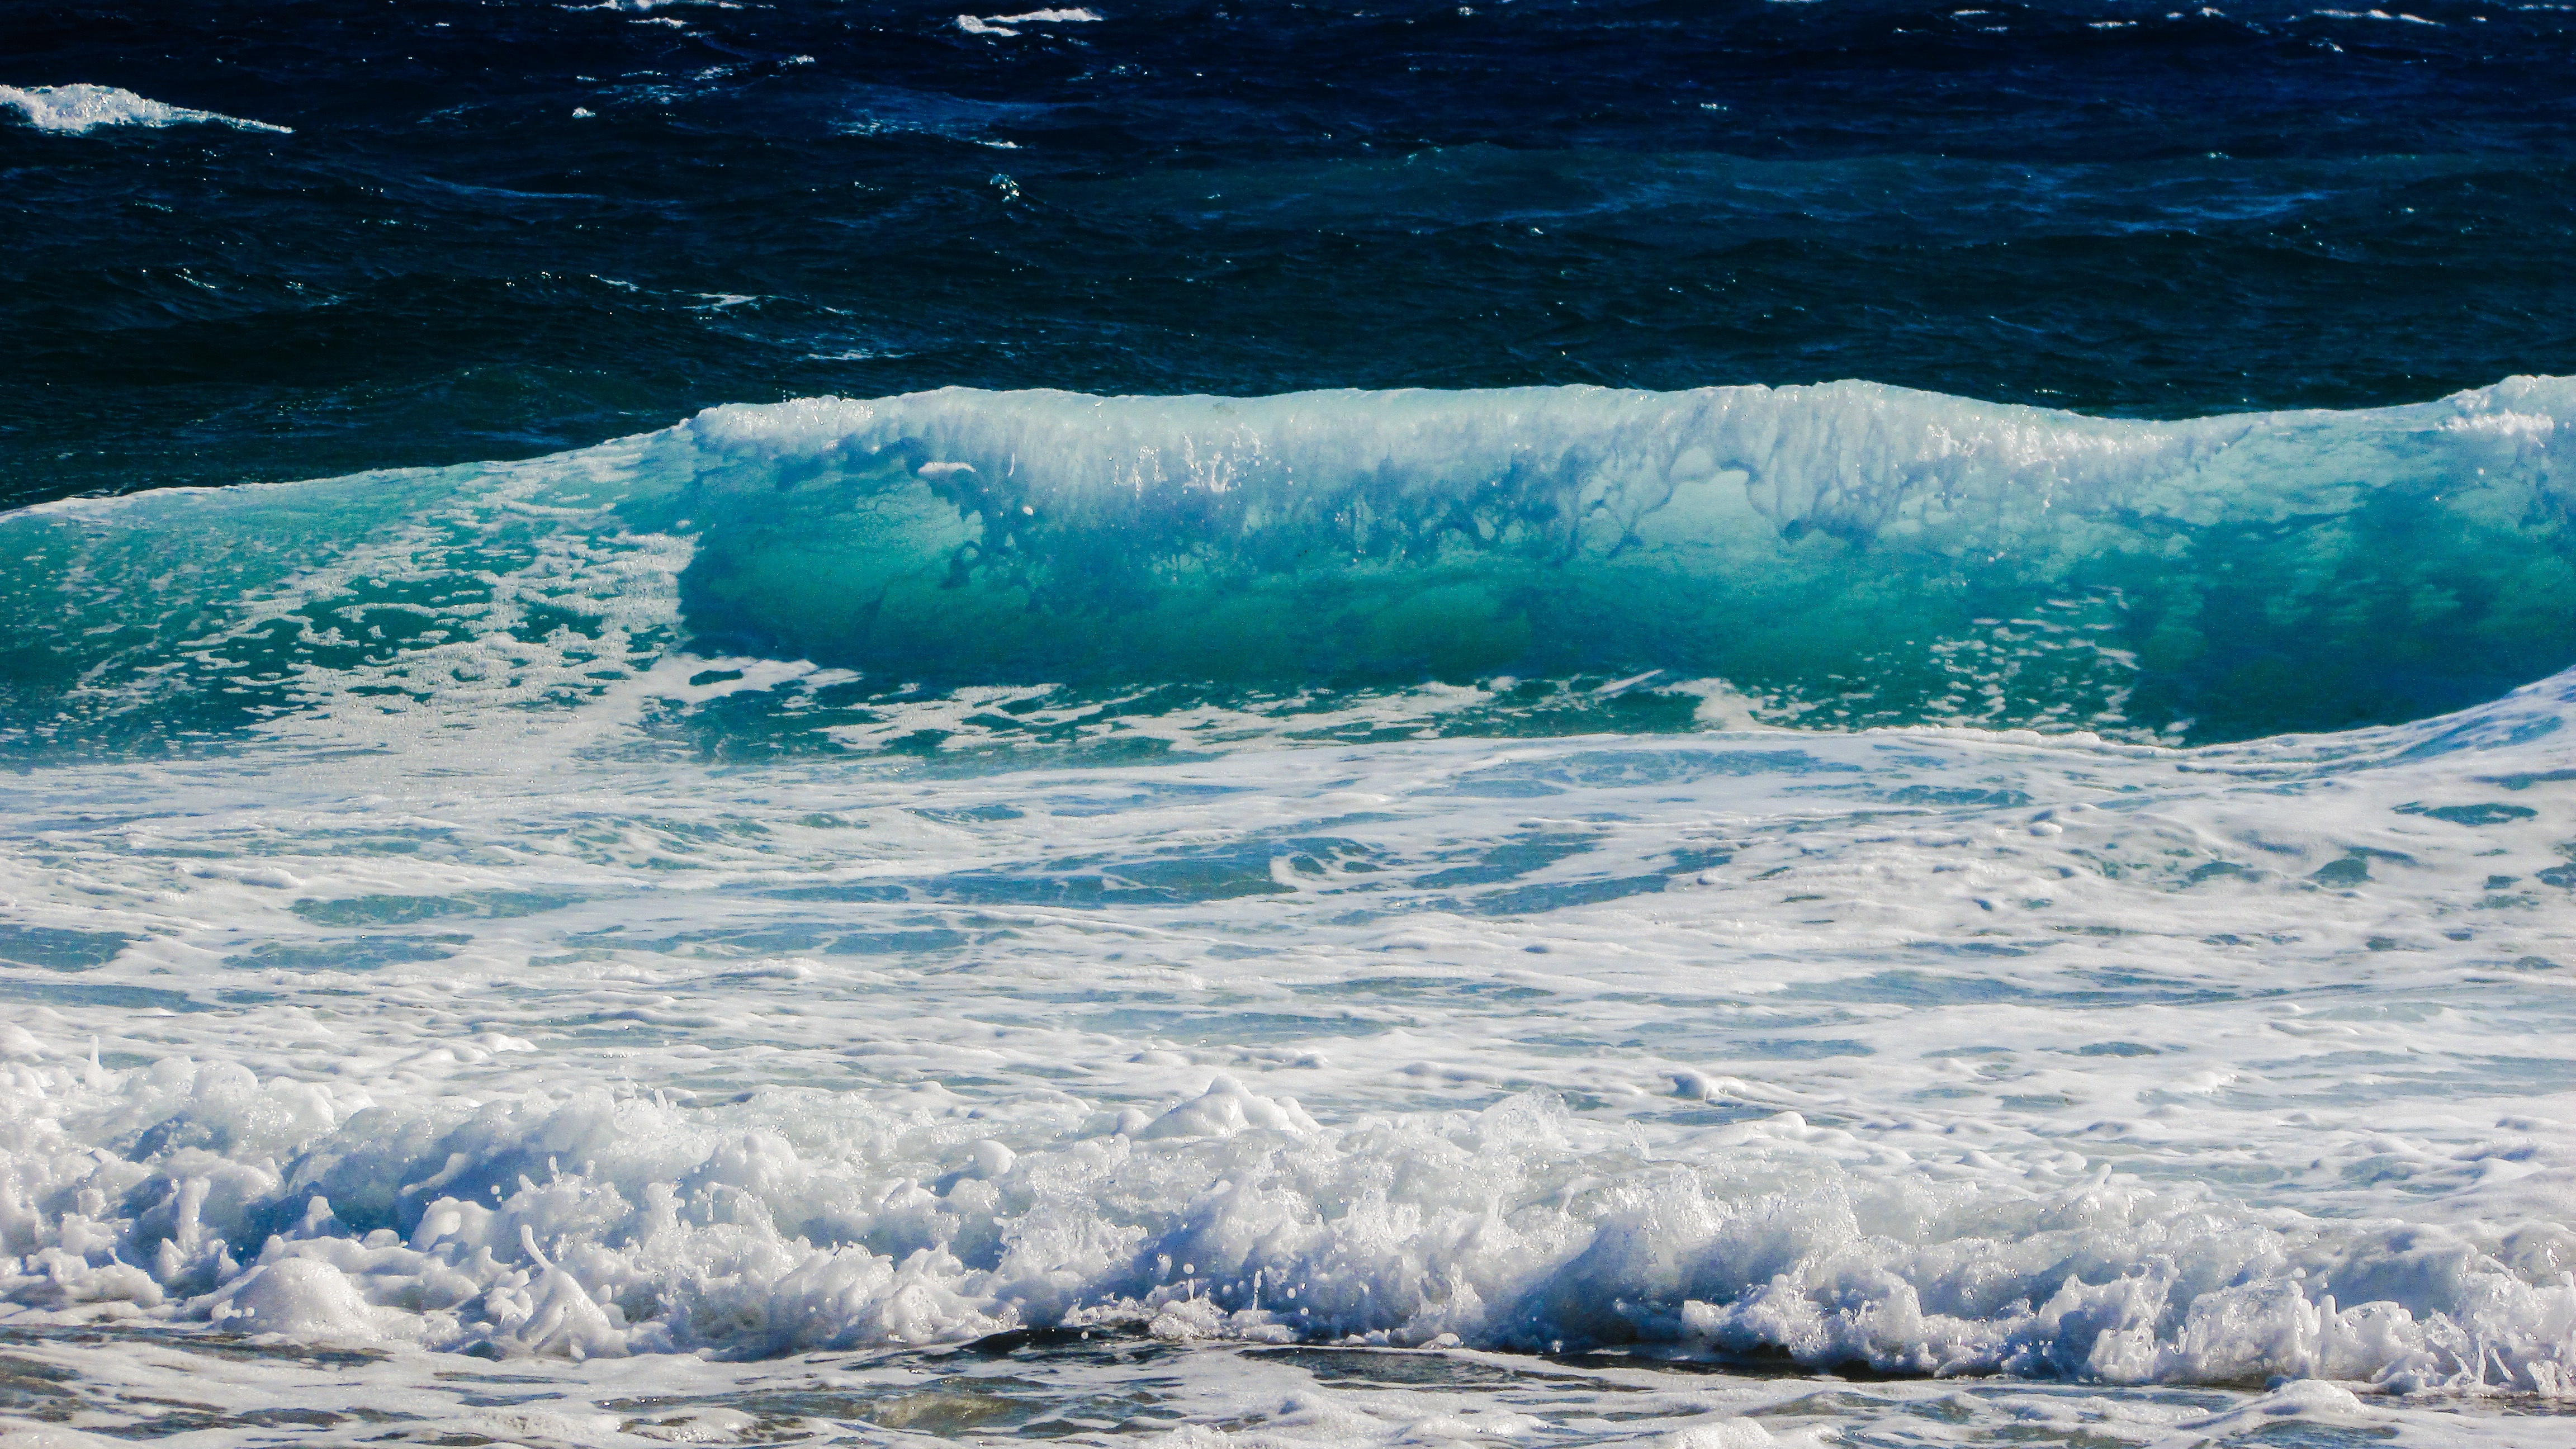
sea, coast, water, nature, ocean, wave, wall, foam, ice, spray, arctic, iceberg, energy, power, freezing, smashing, arctic ocean, wind wave, ice cap, sea ice, polar ice cap